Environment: real
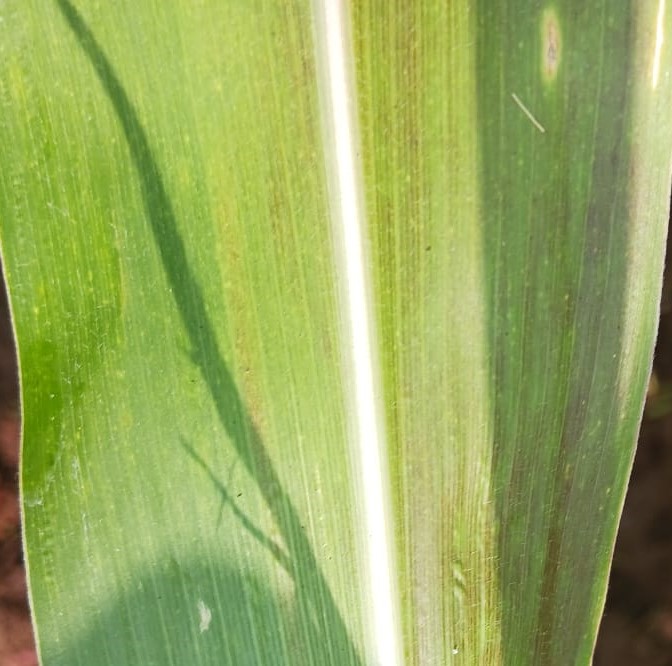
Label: phosphorus_deficiency